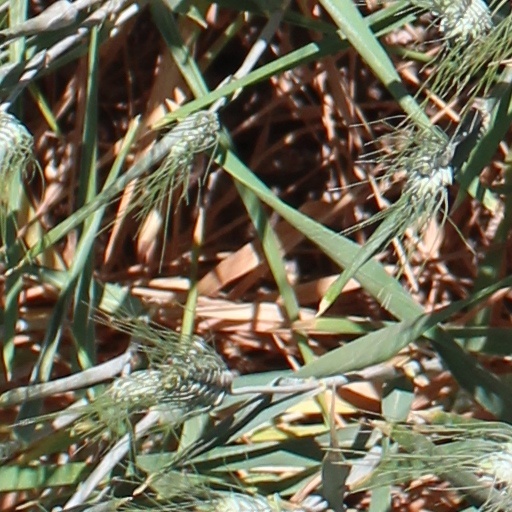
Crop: wheat